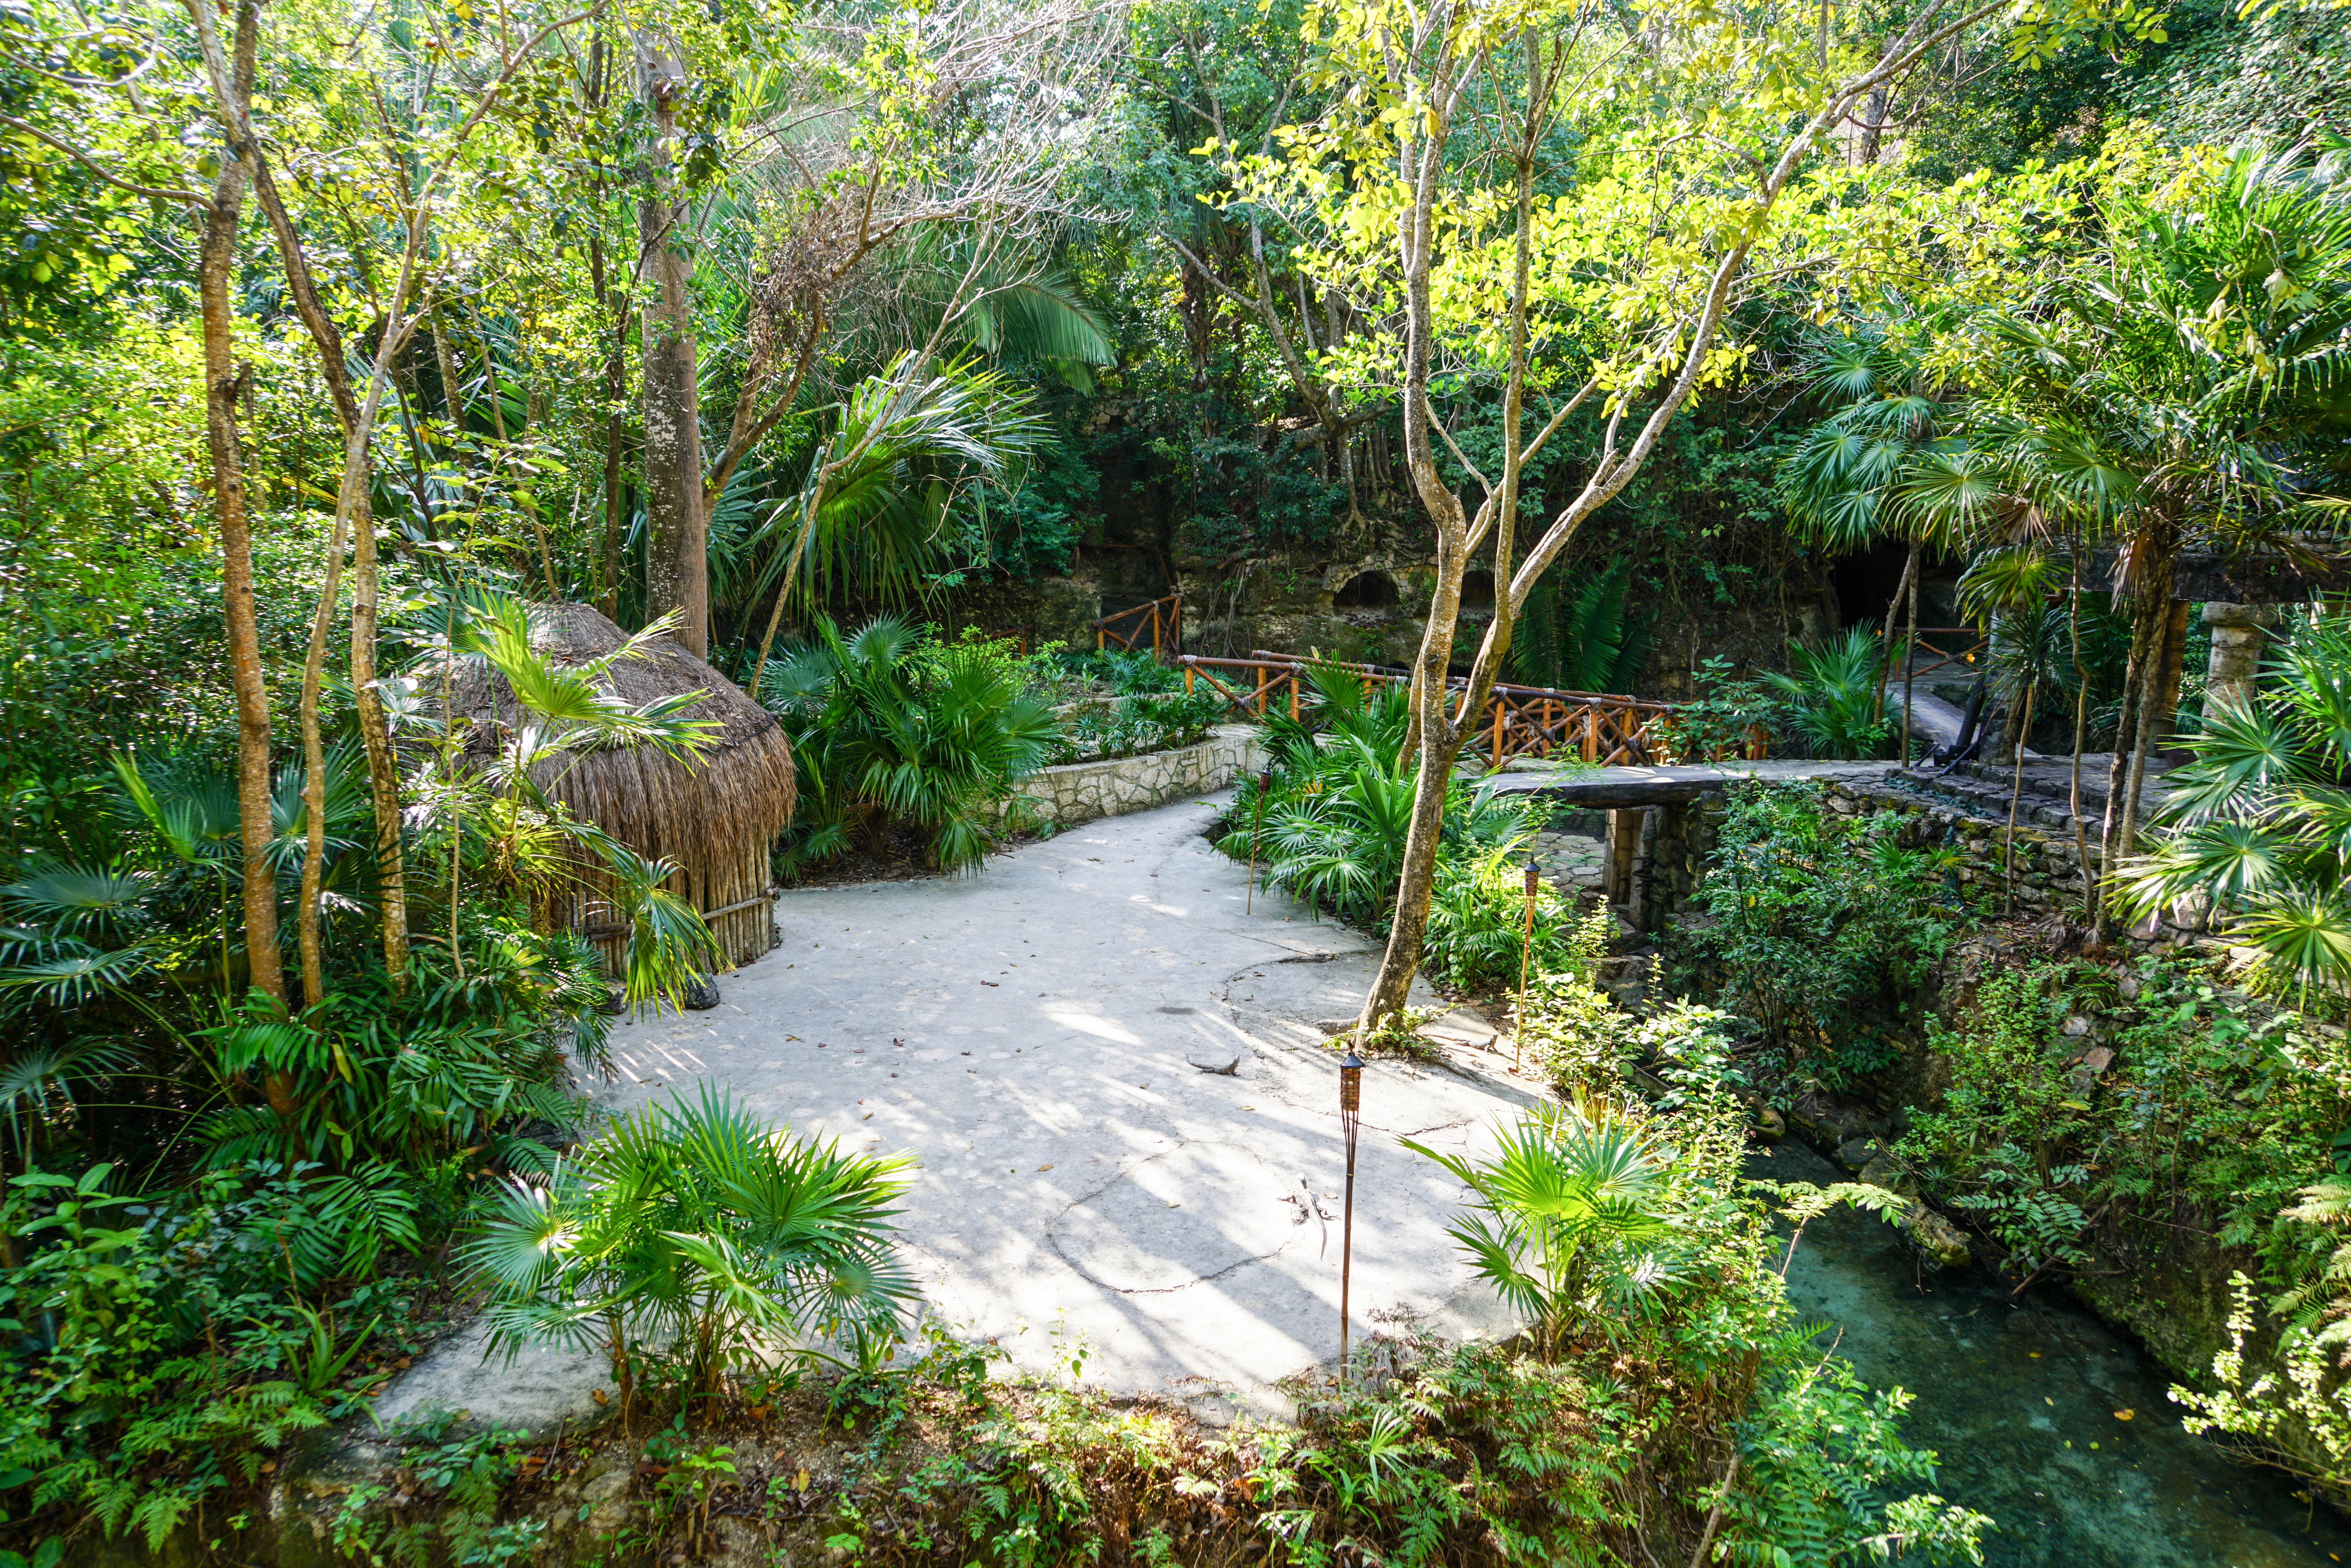
landscape, nature, forest, outdoor, walkway, vacation, travel, pond, stream, jungle, tropical, color, backyard, botany, garden, tourism, mexico, vegetation, shrub, rainforest, botanical garden, woodland, habitat, yard, ecosystem, cancun, summer landscape, xcaret, natural environment, landscape architect